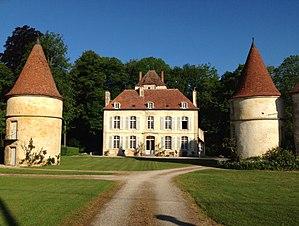
Château de Quemigny-sur-Seine